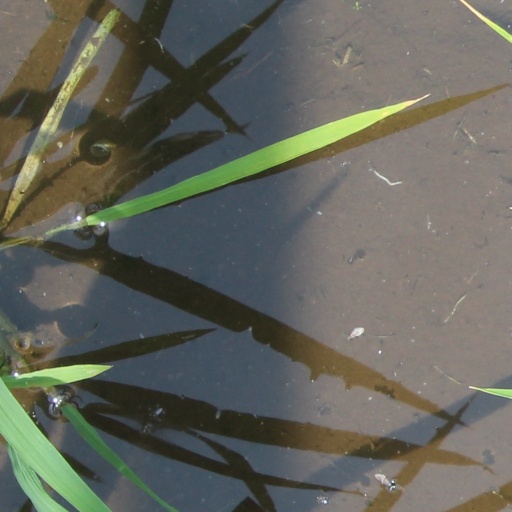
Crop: rice